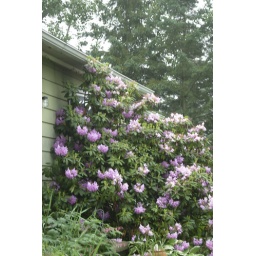
flower by mom's house